Po-Ying Li

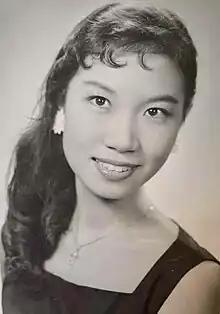
Li in the 1960s

Po-Ying Li is a former Chinese actress and Cantonese opera singer from Hong Kong. Li is credited with over 45 films.